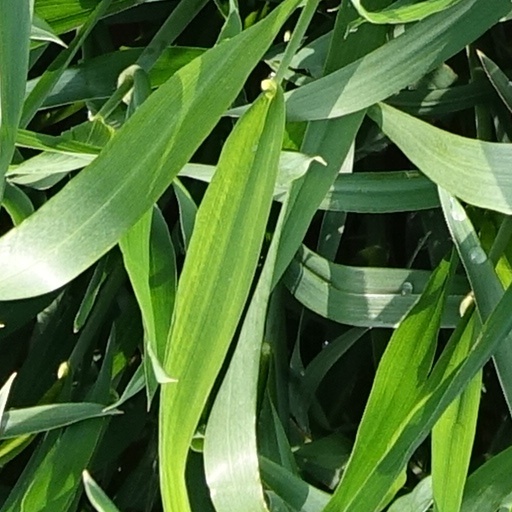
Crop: wheat